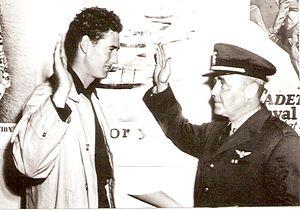
Theodore Samuel Williams, dit Ted Williams, né Teddy Samuel le 30 août 1918 à San Diego et mort le 5 juillet 2002 à Inverness, est un joueur américain de baseball évoluant en Ligue majeure de baseball entre 1939 et 1960. Il passe dix-neuf saisons comme joueur en Ligue majeure mais sa carrière est interrompue deux fois par son service militaire. Pendant sa carrière, il frappe avec une moyenne au bâton de 0,344, la quatrième meilleure moyenne de l'histoire des ligues majeures. Il est élu deux fois le meilleur joueur de la Ligue américaine, remporte six fois le titre de la meilleure moyenne au bâton et deux triples couronnes. Il est le dernier joueur à obtenir une moyenne au bâton supérieure à 0,400 en 1941, la meilleure moyenne depuis 1941 est de 0,390 par George Brett en 1980 ou 0,394 par Tony Gwynn en 1994 lors d'une saison raccourcie où les joueurs ont disputé moins de 110 parties. Pas simplement un frappeur de simples, il a frappé 521 coups de circuits en dix-neuf saisons, dont deux saisons raccourcies par son service militaire. Avec plus de présences au bâton, il aurait eu ses chances de frapper plus de 600 circuits.